Money to Burn (1926 film)

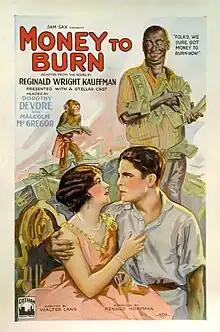
Film poster

Money to Burn is a 1926 American silent drama film directed by Walter Lang.